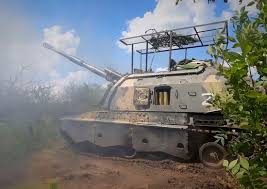
Label: Self Propelled Artillery